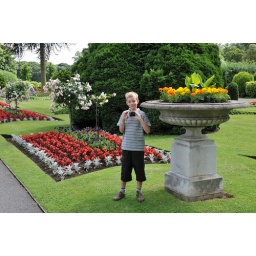
Brodsworth Hall flower beds and church taken by Luke aged 9.